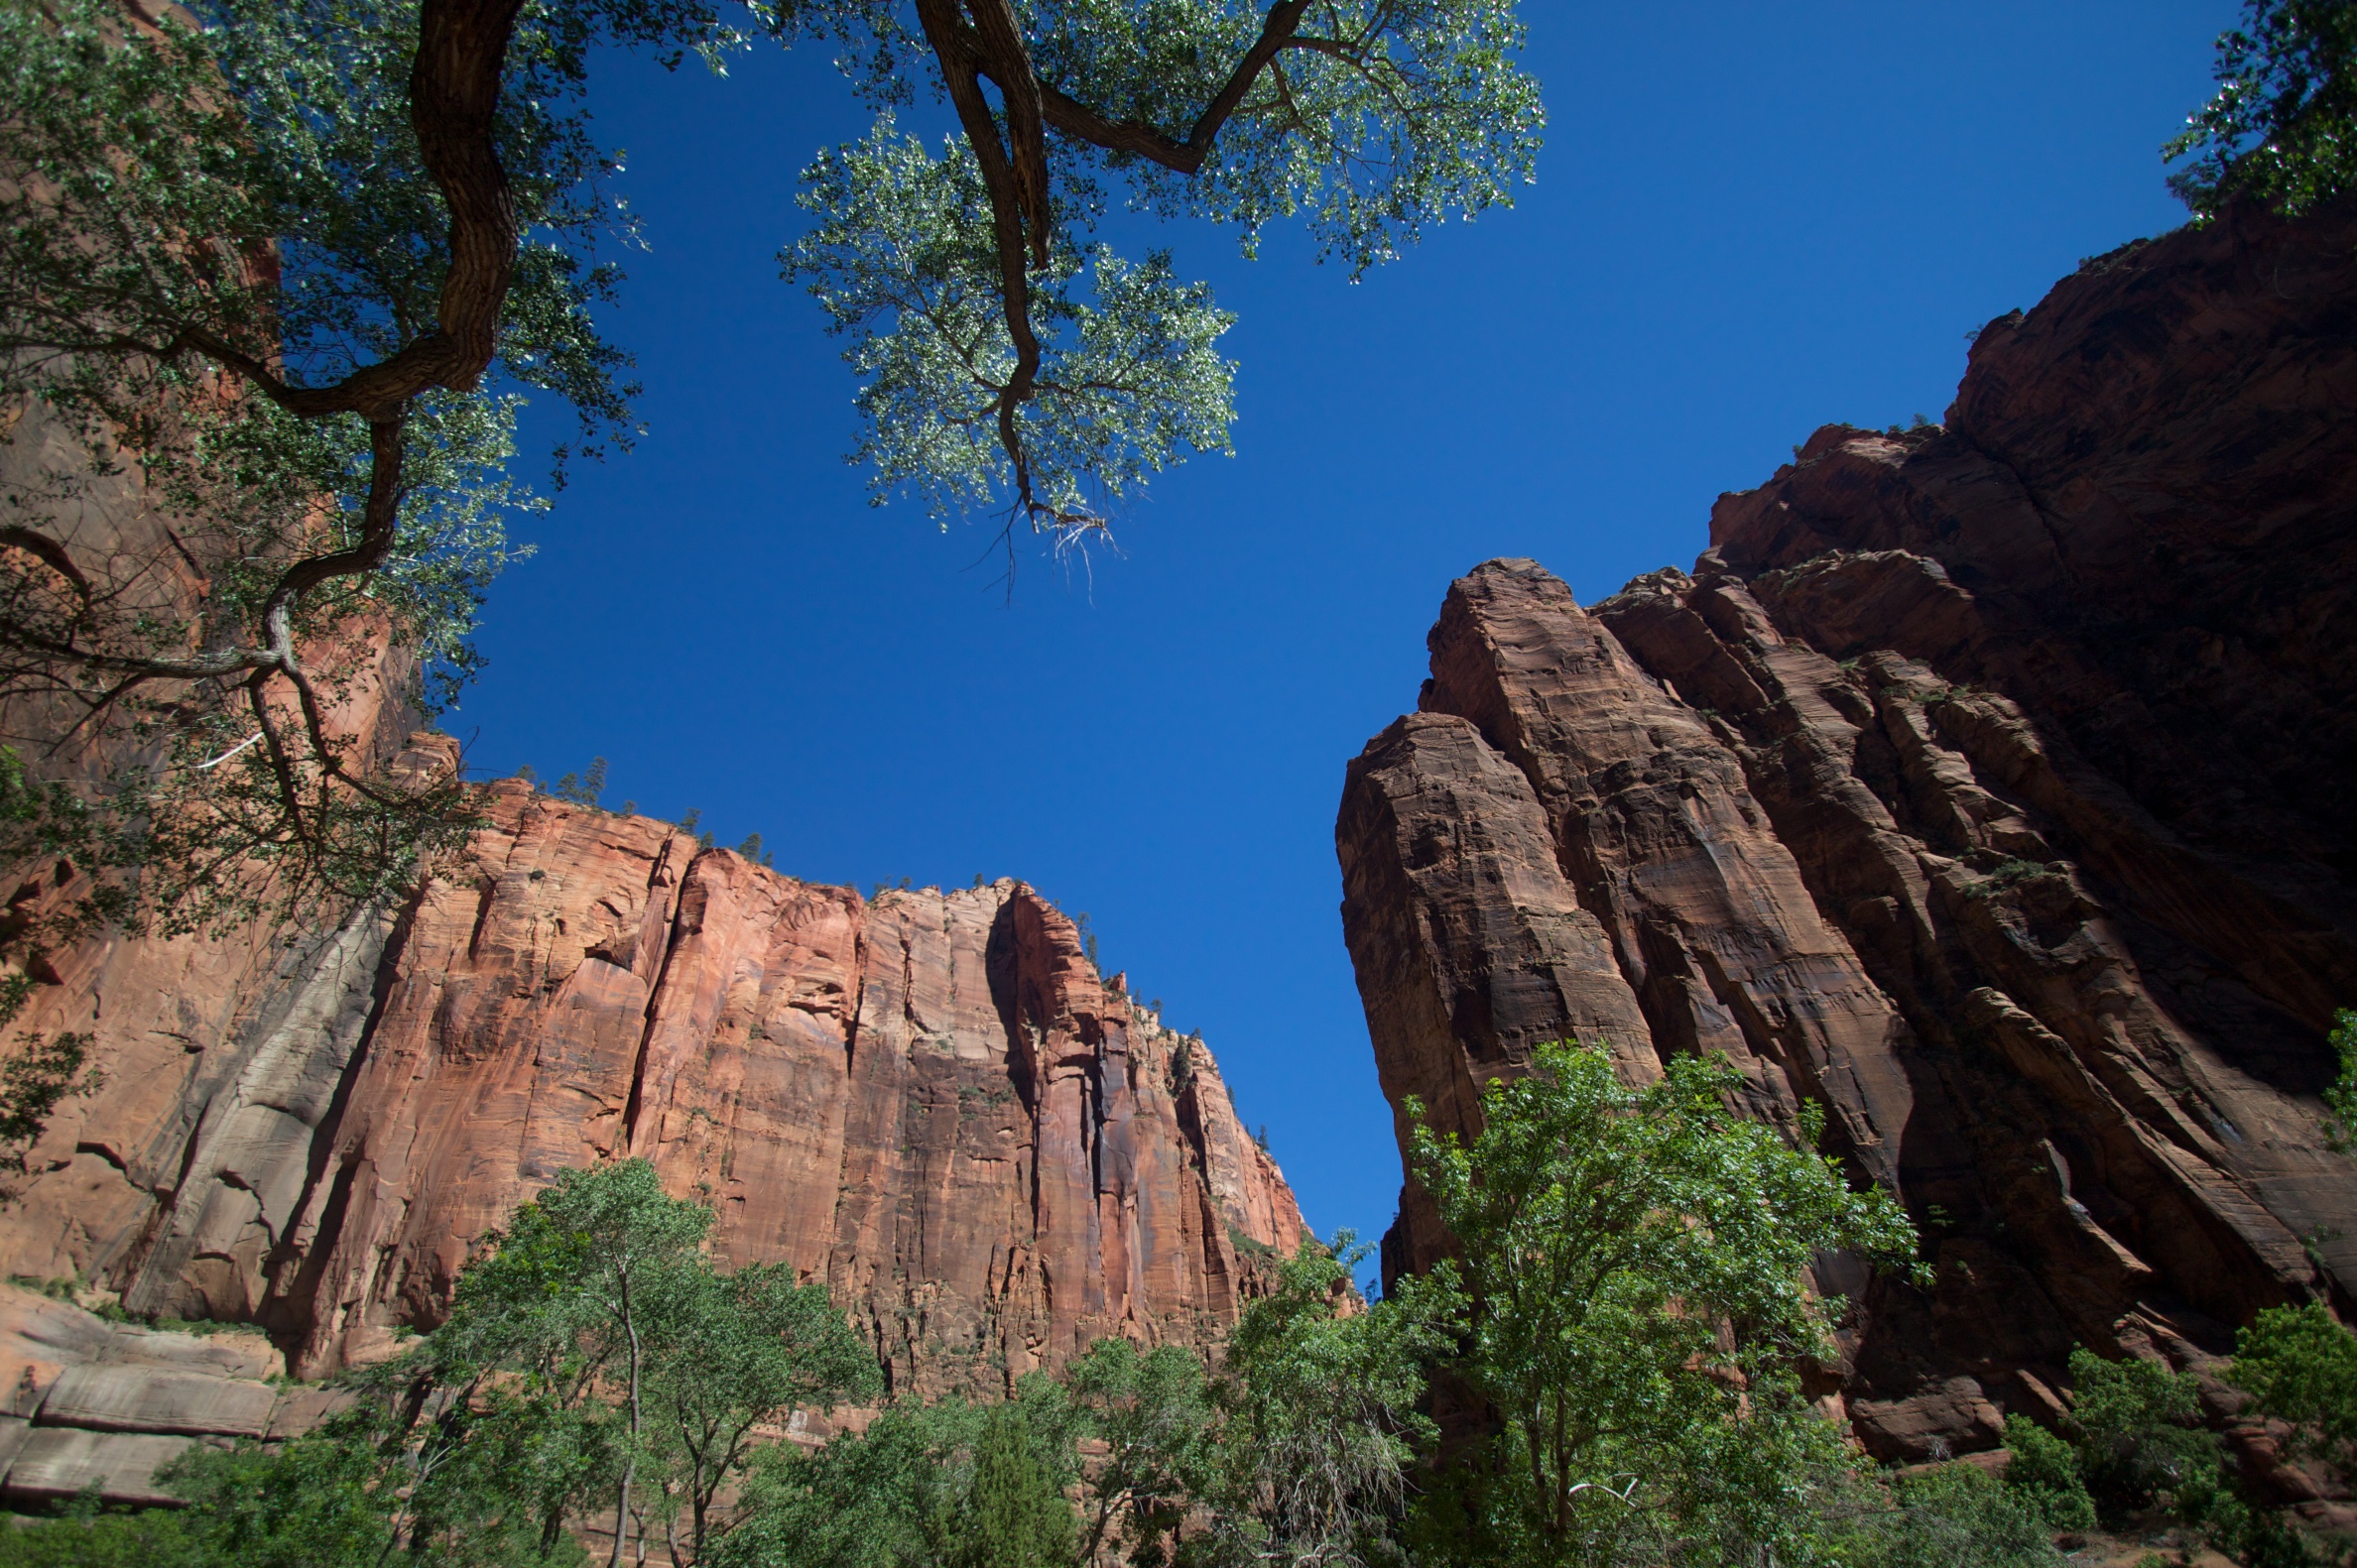
landscape, tree, nature, rock, wilderness, mountain, valley, formation, cliff, park, canyon, terrain, national park, geology, utah, zion, landform, geographical feature, mountainous landforms